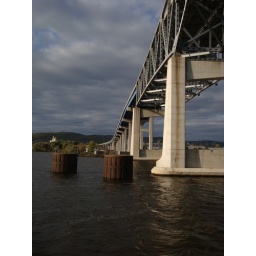
The structures in front of the bridge prevent ship collision damage